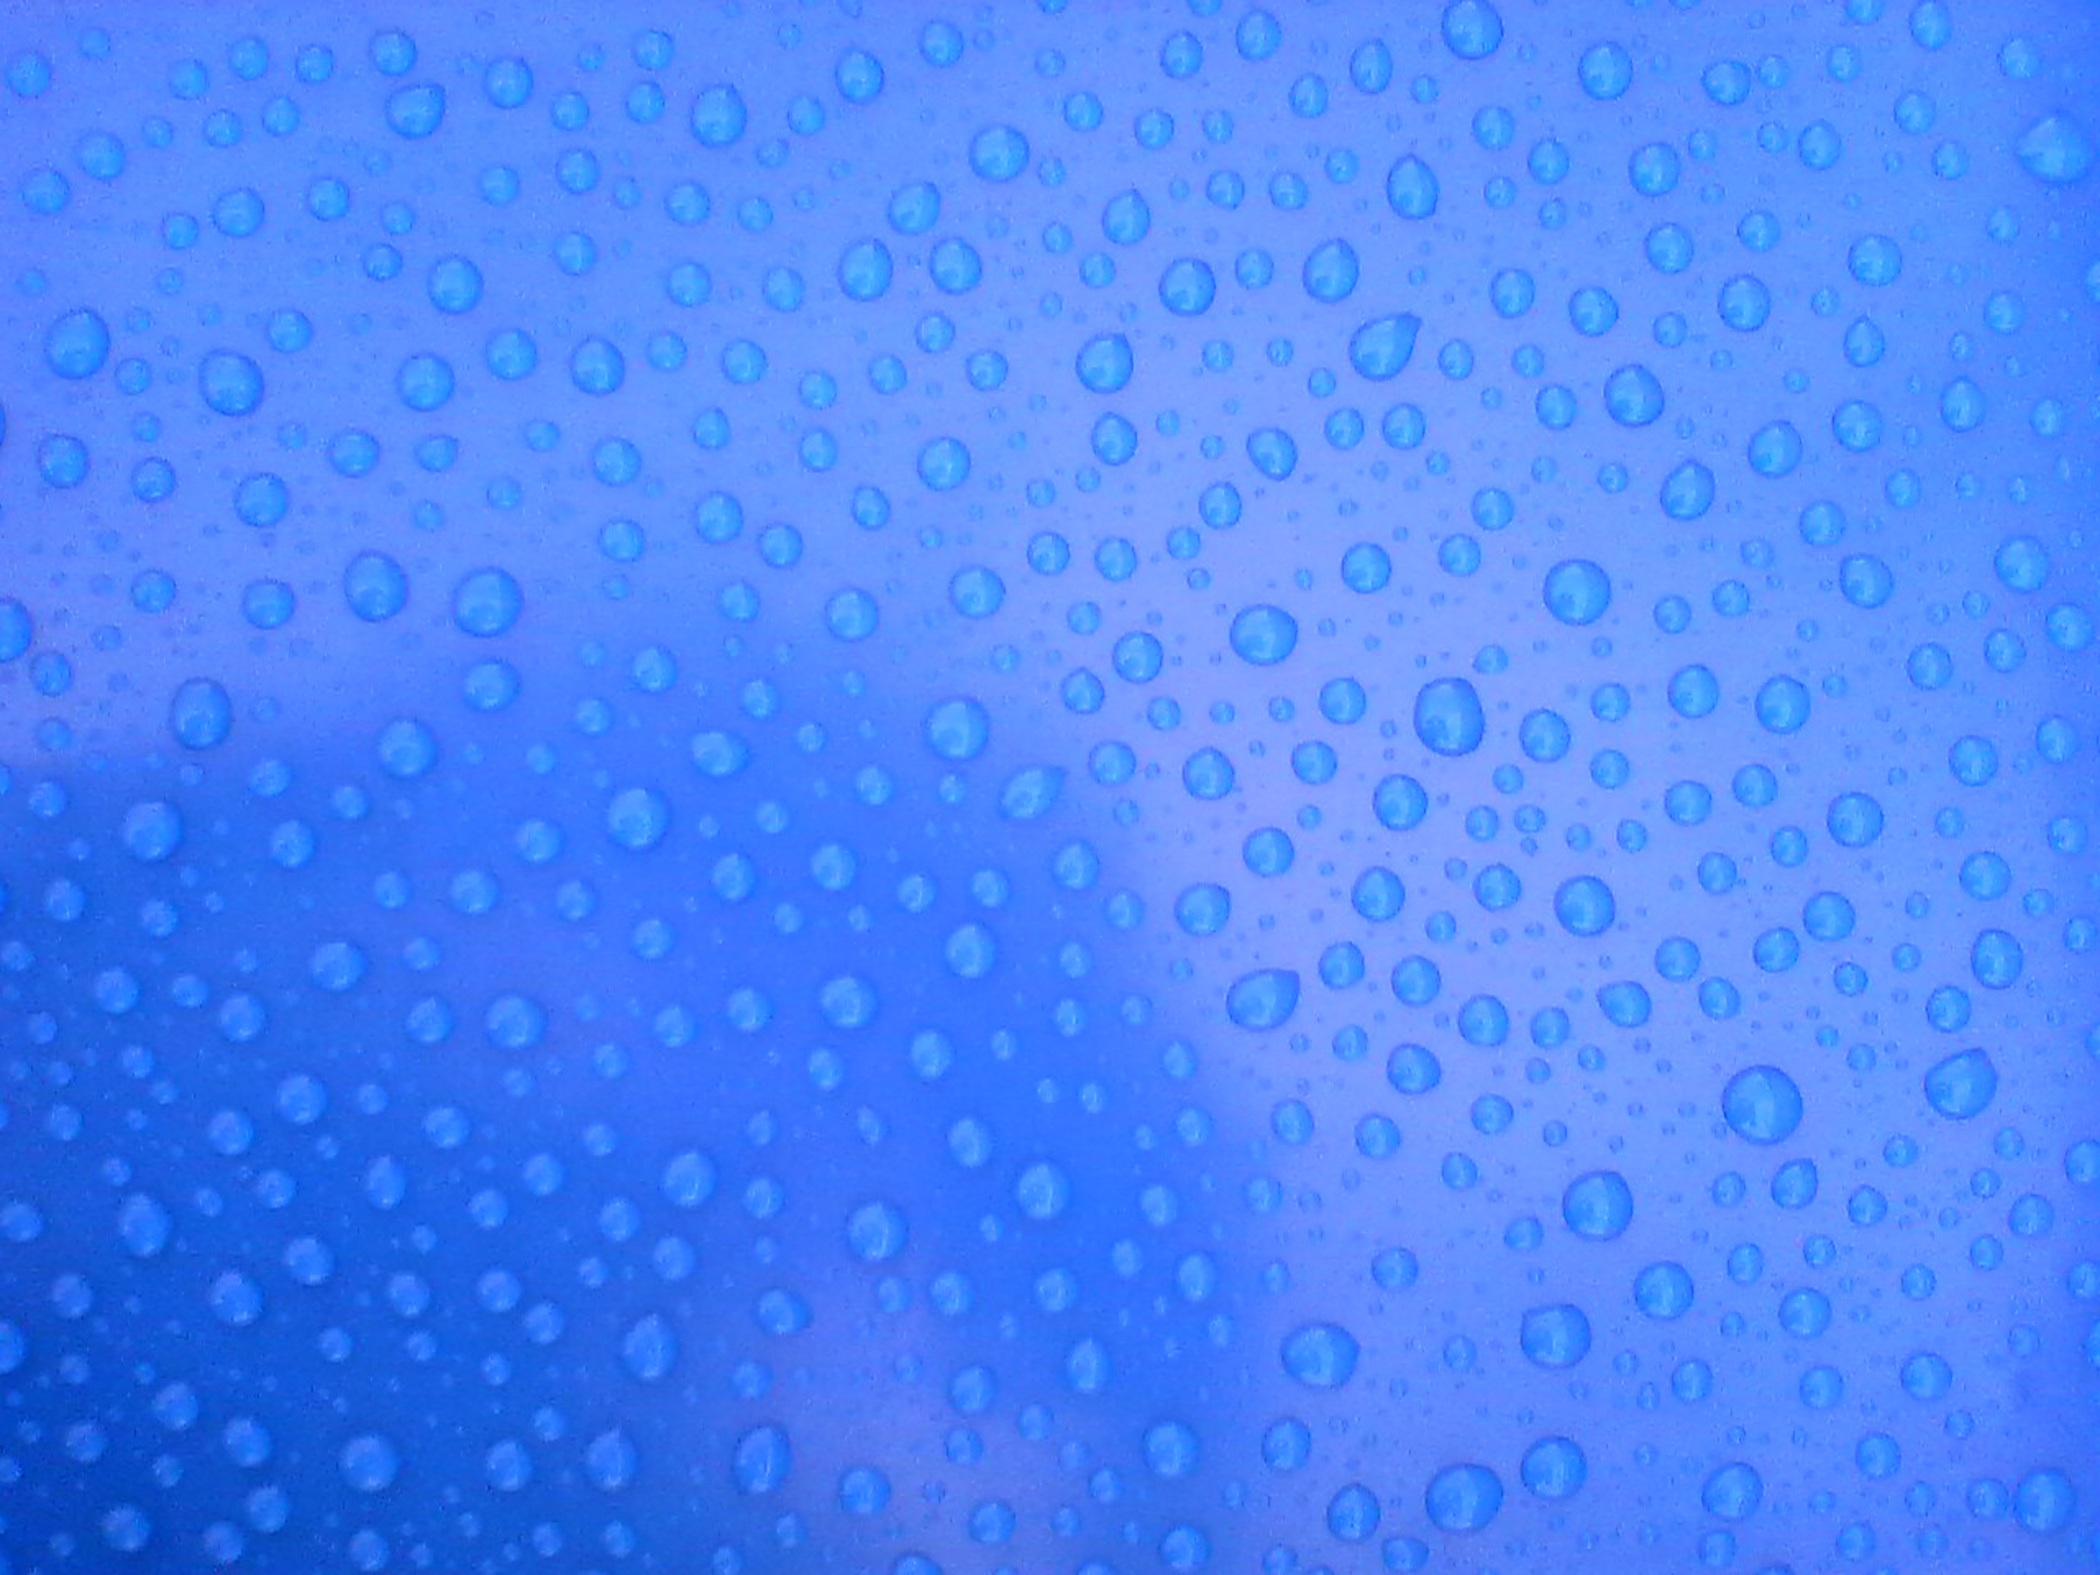
water, nature, drop, dew, liquid, sky, texture, wet, pattern, weather, condensation, blue, point, aqua, turquoise, azure, raindrops, non, parasol, moisture, trickle, computer wallpaper, electric blue, sounds of rain